Battle of Nanking

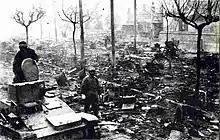
Debris scattered on Nanjing's Zhongshan Road

Many cities and towns were subject to destruction and looting by the advancing Japanese, including but not limited to Suzhou, Taicang and Jiading. When massacring villages, Japanese forces usually executed the men immediately, while the women and children were raped and tortured first before being murdered. One atrocity of note was the killing contest between two Japanese officers, where both men held a competition to see who could behead 100 Chinese captives the first. The atrocity was conducted twice with the second round raising the goal to 150 captives, and was reported on by Japanese newspapers.